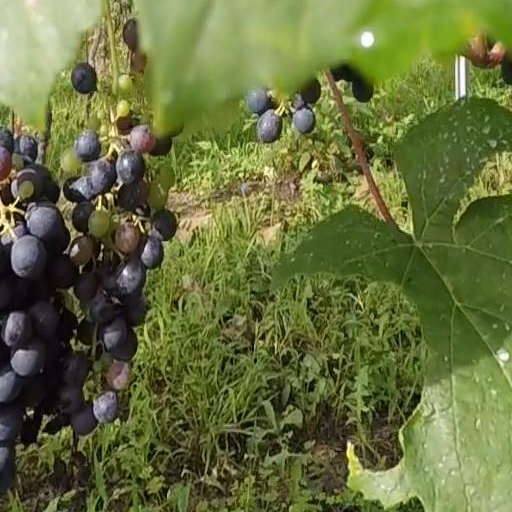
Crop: grape